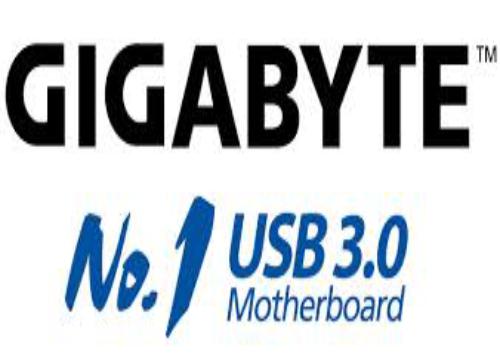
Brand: Gigabyte
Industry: Electronic